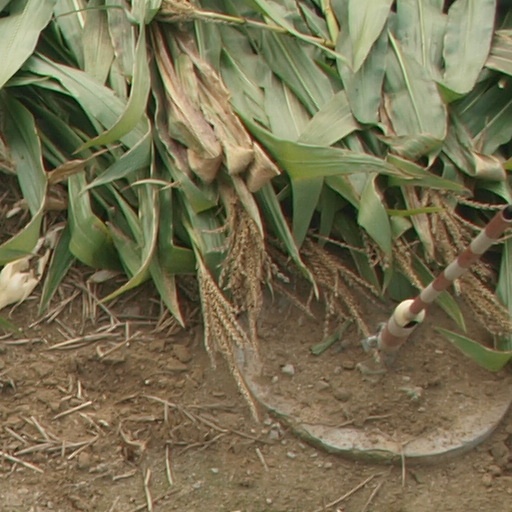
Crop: maize; corn